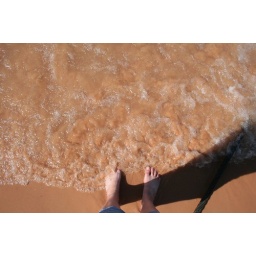
Feet in water at lake powell